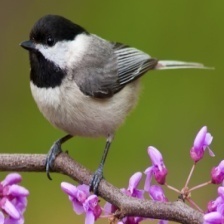
Species: BLACK-CAPPED CHICKADEE
Scientific name: POECILE ATRICAPILLUS
ImageNet parent category: chickadee